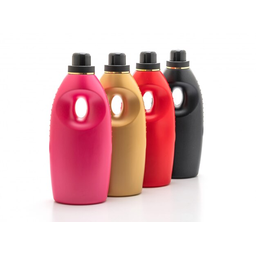
Label: plastic